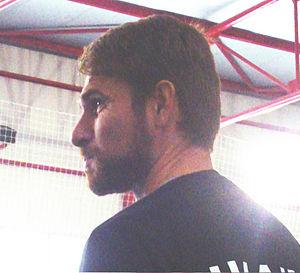
Alexandru Dan Tudor est un arbitre roumain de football, qui, commençant sa carrière en 1990, officie en première division roumaine depuis 1999 et est international depuis 2001.